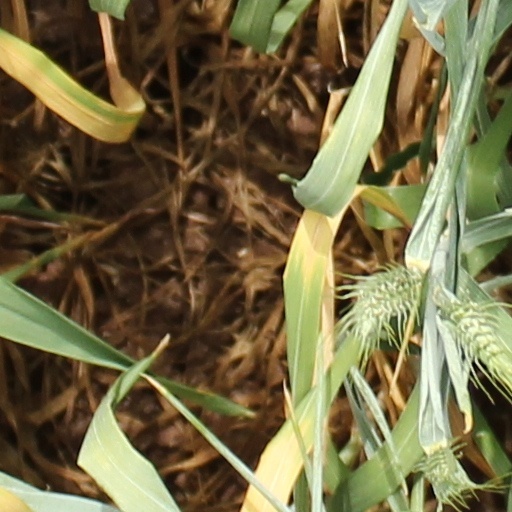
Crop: wheat